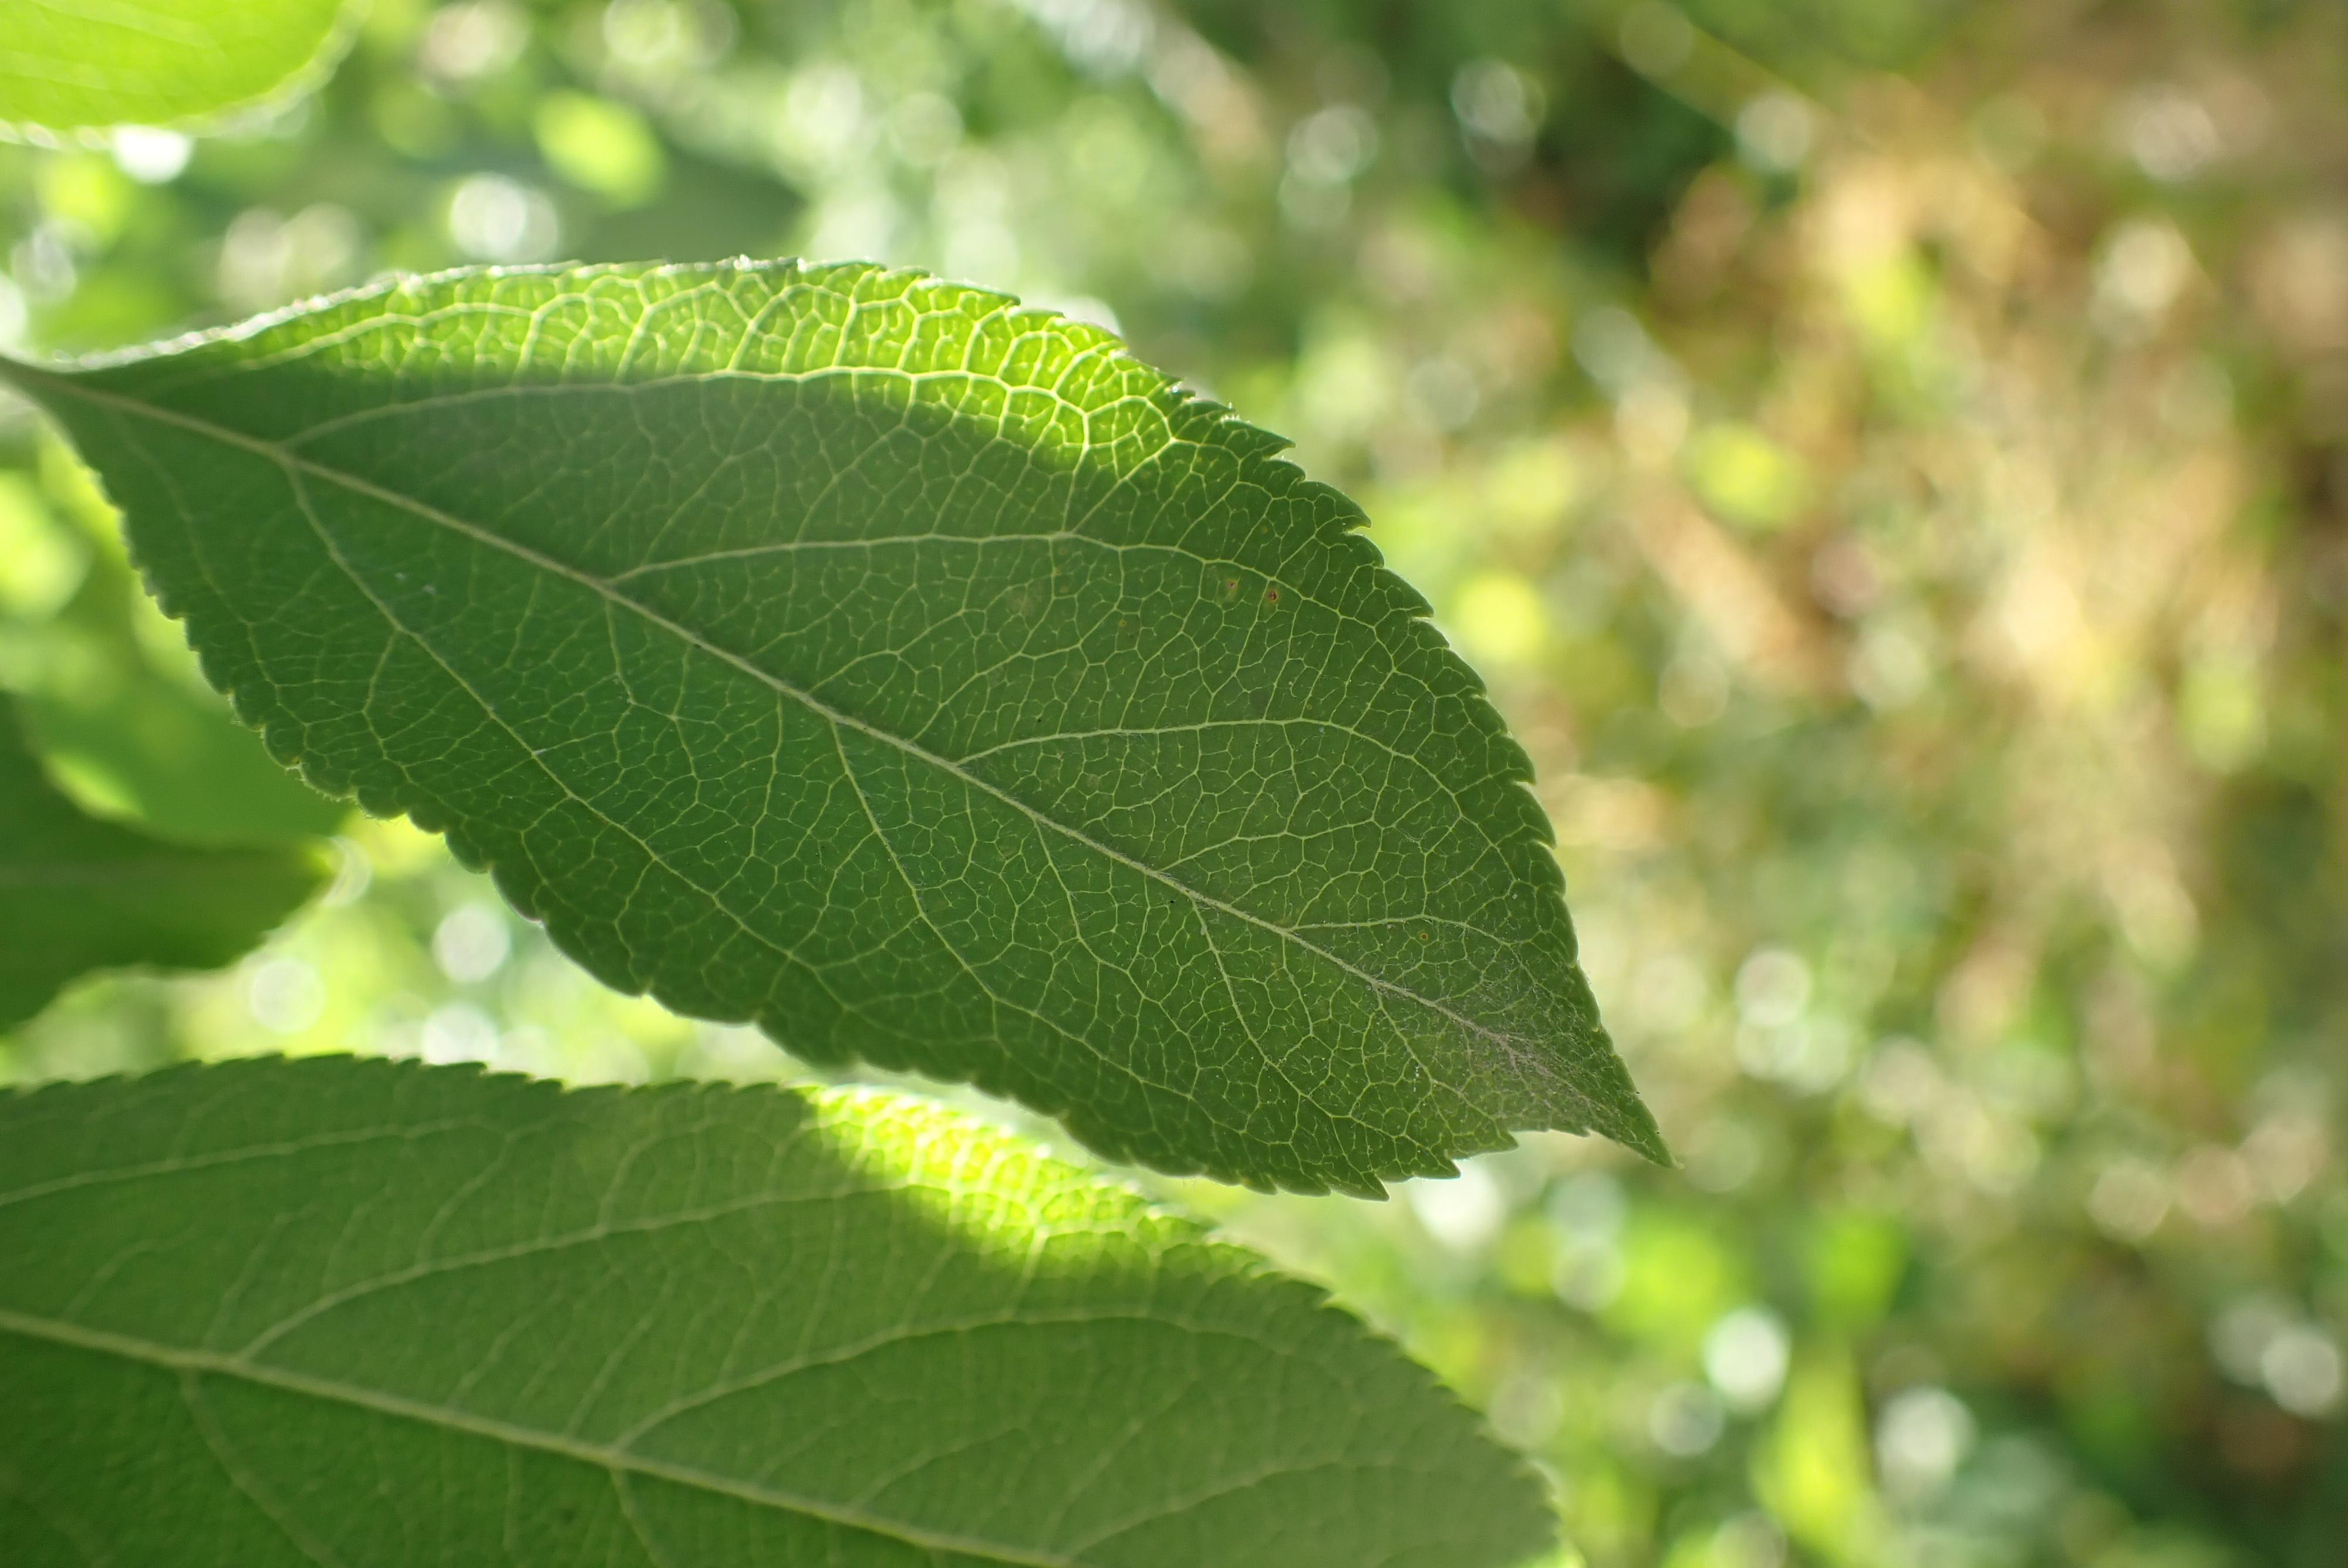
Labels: healthy